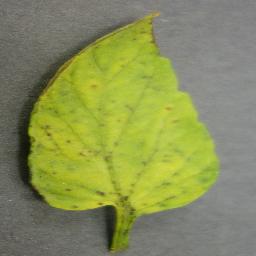
Label: Tomato___Tomato_Yellow_Leaf_Curl_Virus